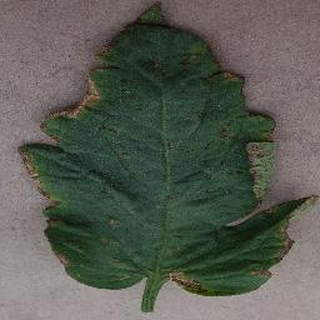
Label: tomato_bacterial_spot